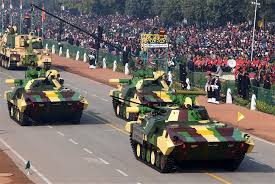
Label: BMP-2